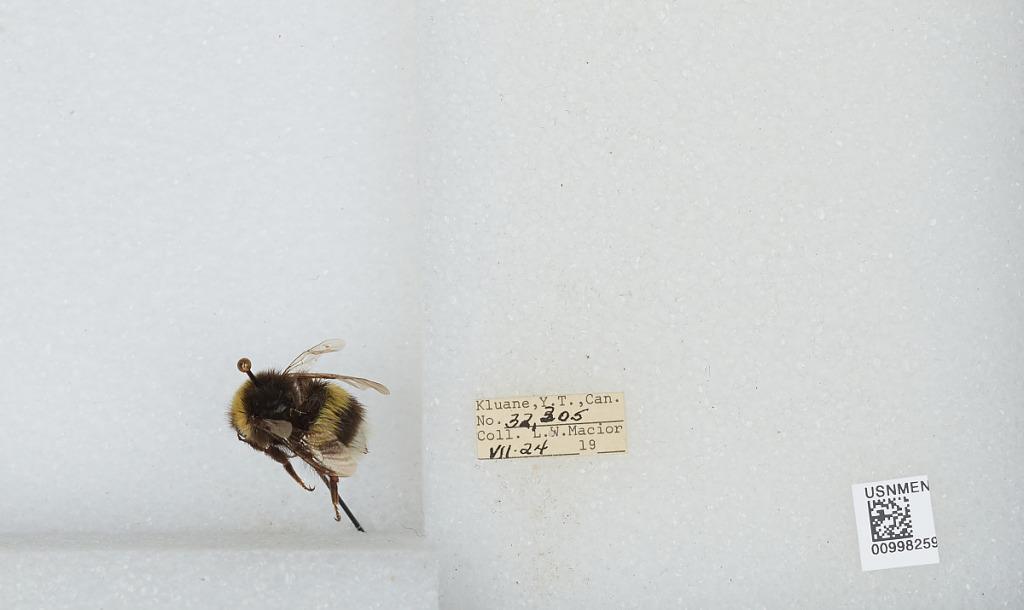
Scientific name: Bombus (Bombus) lucorum (Linnaeus)
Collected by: L. Macior
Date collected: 1971-7-24
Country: Canada
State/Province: Yukon Territory
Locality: Kluane
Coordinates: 60.75, -139.5